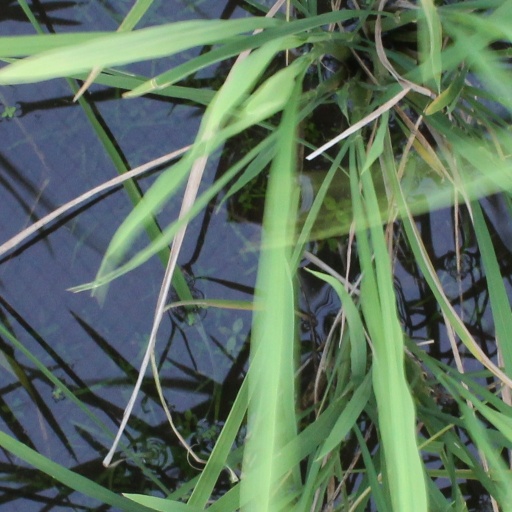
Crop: rice